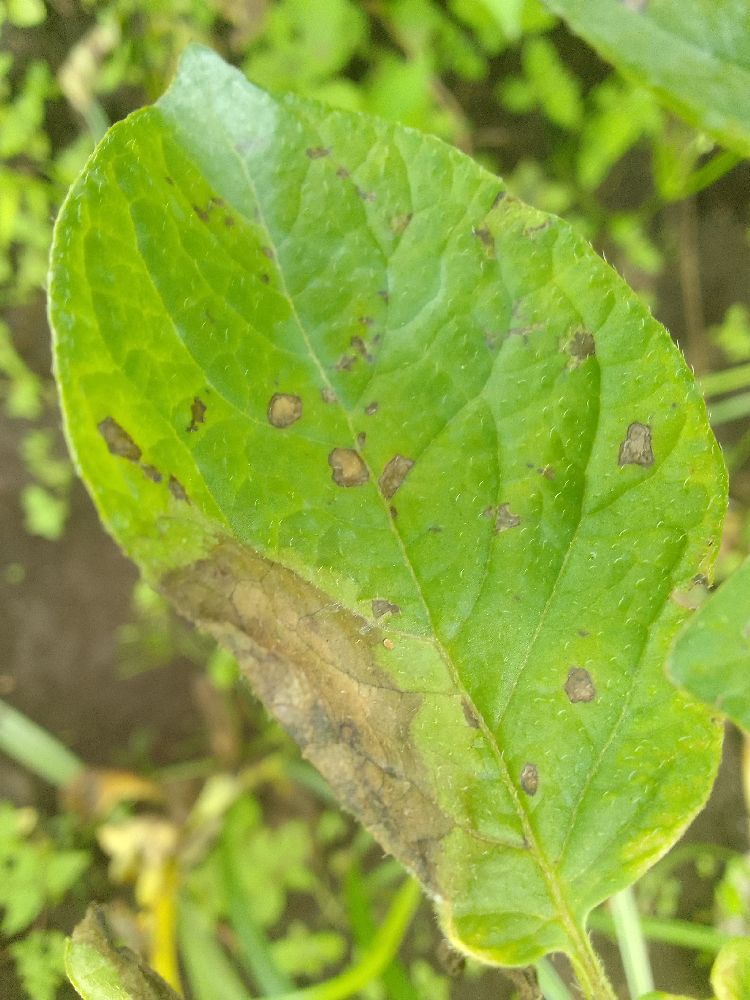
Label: Late blight